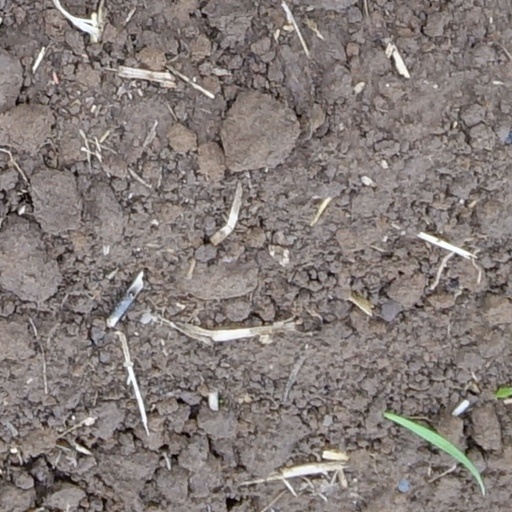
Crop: wheat